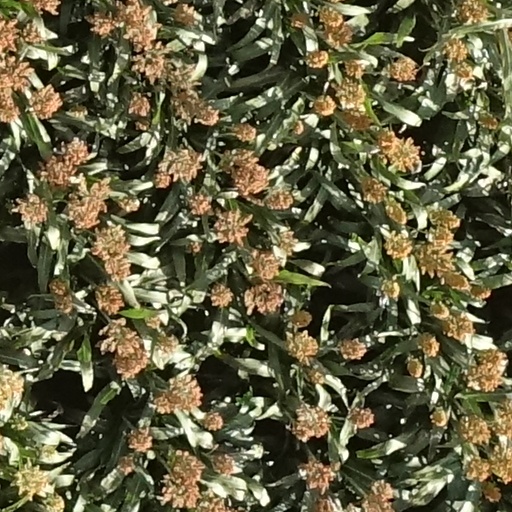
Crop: sorghum